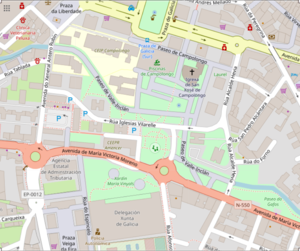
Campolongo est un quartier de la ville de Pontevedra. Il a une fonction résidentielle, administrative, scolaire et commerciale.